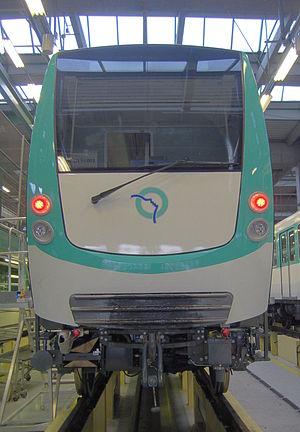
Le MF 01 ou MF 2000 est un matériel roulant sur fer destiné à remplacer les rames du métro parisien de type MF 67 sur les lignes 2, 5 et 9. Commandé en 2001 par la RATP, il est déployé de 2008 à 2011 sur la ligne 2, de 2011 à 2013 sur la ligne 5 et de 2013 à 2017 sur la ligne 9.